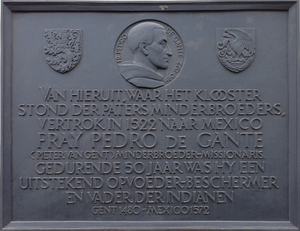
Le bienheureux Pierre de Gand, né Pieter van der Moere en 1480 à Idegem, près de Grammont, et mort le 19 avril 1572 à Mexico est un frère franciscain flamand, missionnaire au Mexique. Il fut parmi les premiers missionnaires chrétiens du Nouveau Monde, et y a fondé la première école de type européen. Connu au Mexique sous le nom de Pedro de Gante il fut béatifié en 1988 par le pape Jean-Paul II.